Stephen Surjik

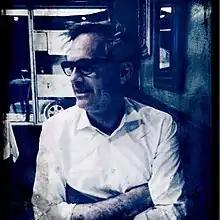

Stephen Surjik (born 1960) is a Canadian film and television director, and producer.